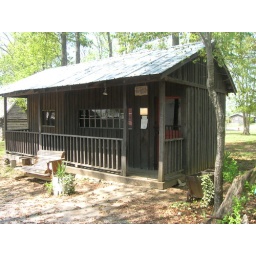
This building is used to house the printing press from the Methodist Publishing House. The press was purchased in the 1800's.